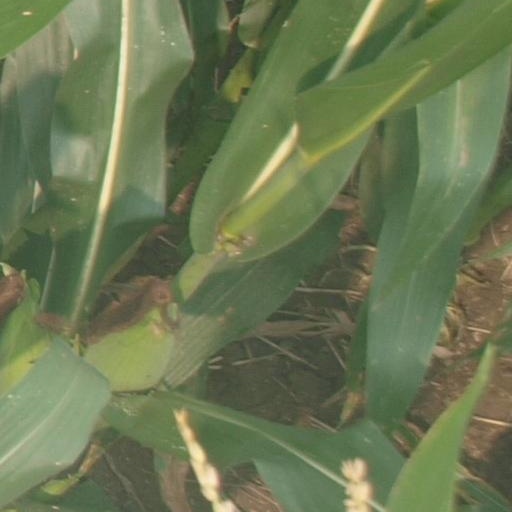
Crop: maize; corn